533rd Training Squadron

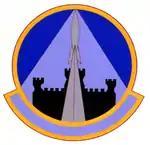
533d Training Squadron emblem

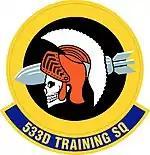
Former emblem of the 533d Training Squadron

Redesignated and activated on 1 October 1994 as the 533d Training Squadron, Air Education and Training Command the 533d provided initial qualification training for attack warning, space surveillance, and counterspace missions. Until 2003, The 534th Training Squadron trained crews in satellite command and control. That year, the 534th inactivated and the 533d assumed its training responsibilities.